Likhoslavl

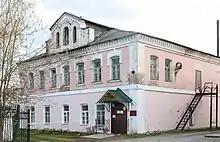
Karelian National Museum in Likhoslavl

Likhoslavl contains seven objects classified as cultural and historical heritage of local significance. All of these are related to the events of World War II, and even though the town was not occupied by German forces, Likhoslavsky District was close to the front line.